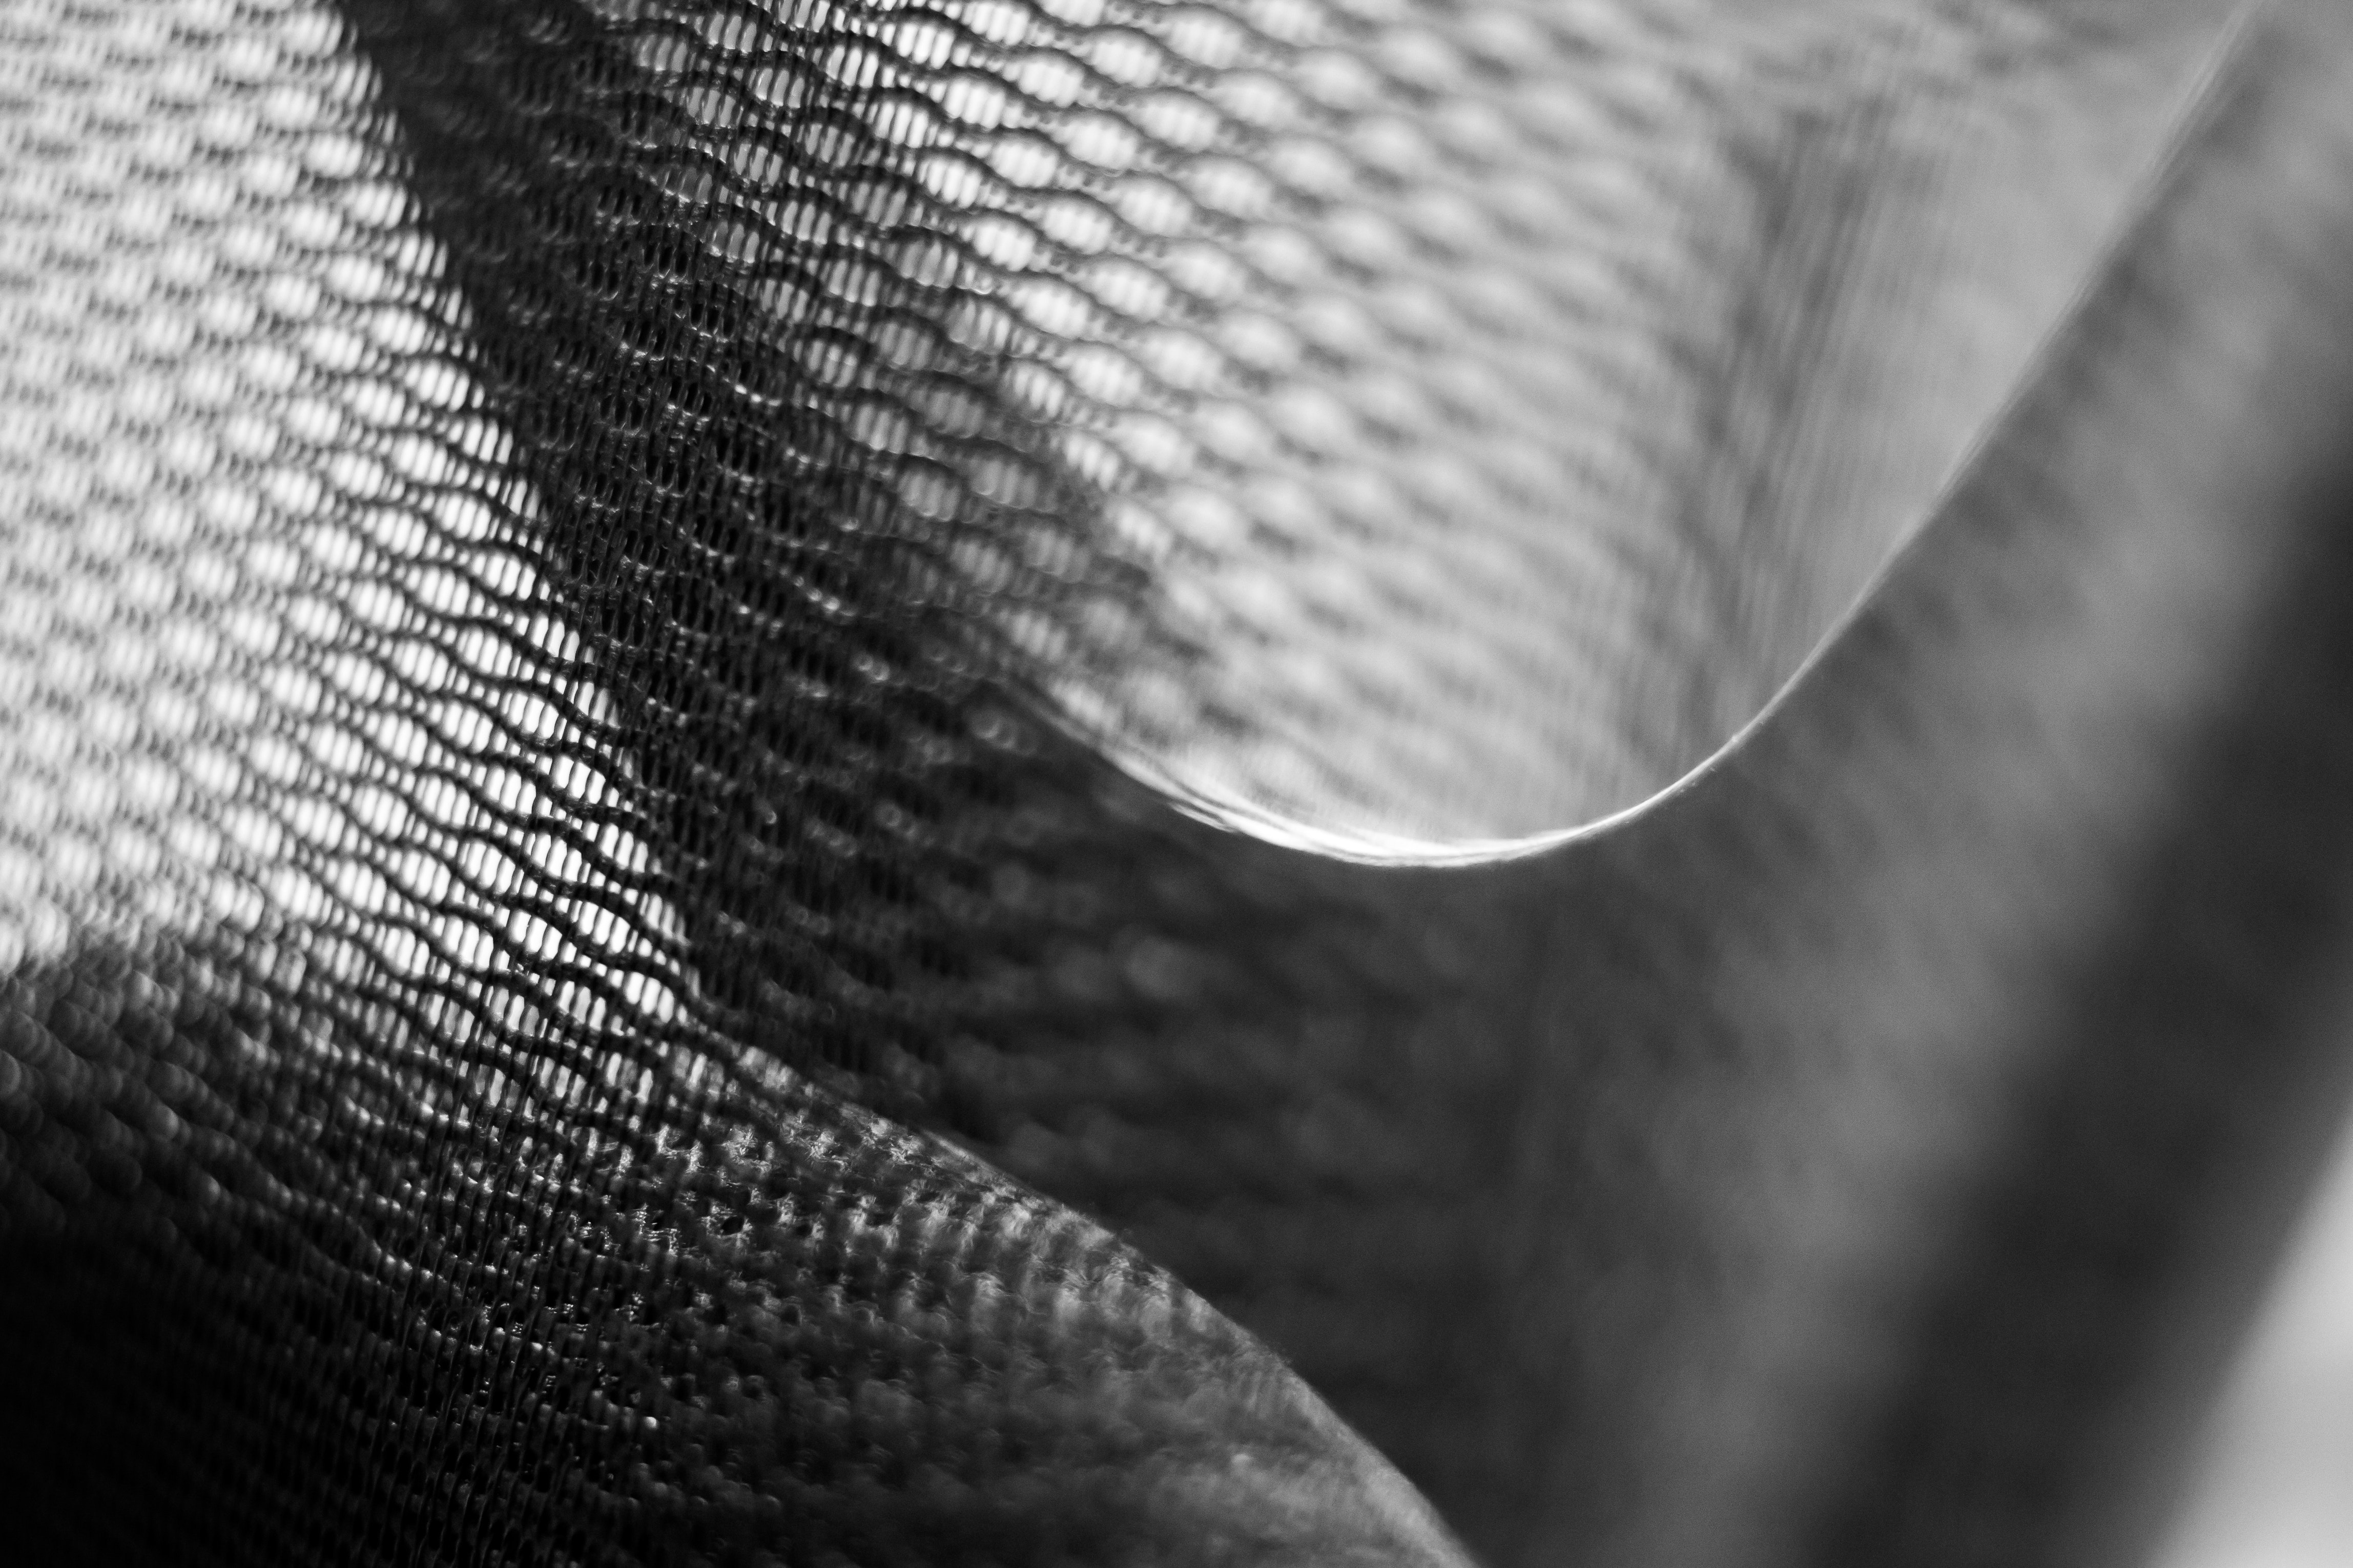
black, monochrome, close up, black and white, architecture, pattern, carbon, design, line, metal, Material property, photography, steel, silver, monochrome photography, macro photography, style, mesh